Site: brandenburg
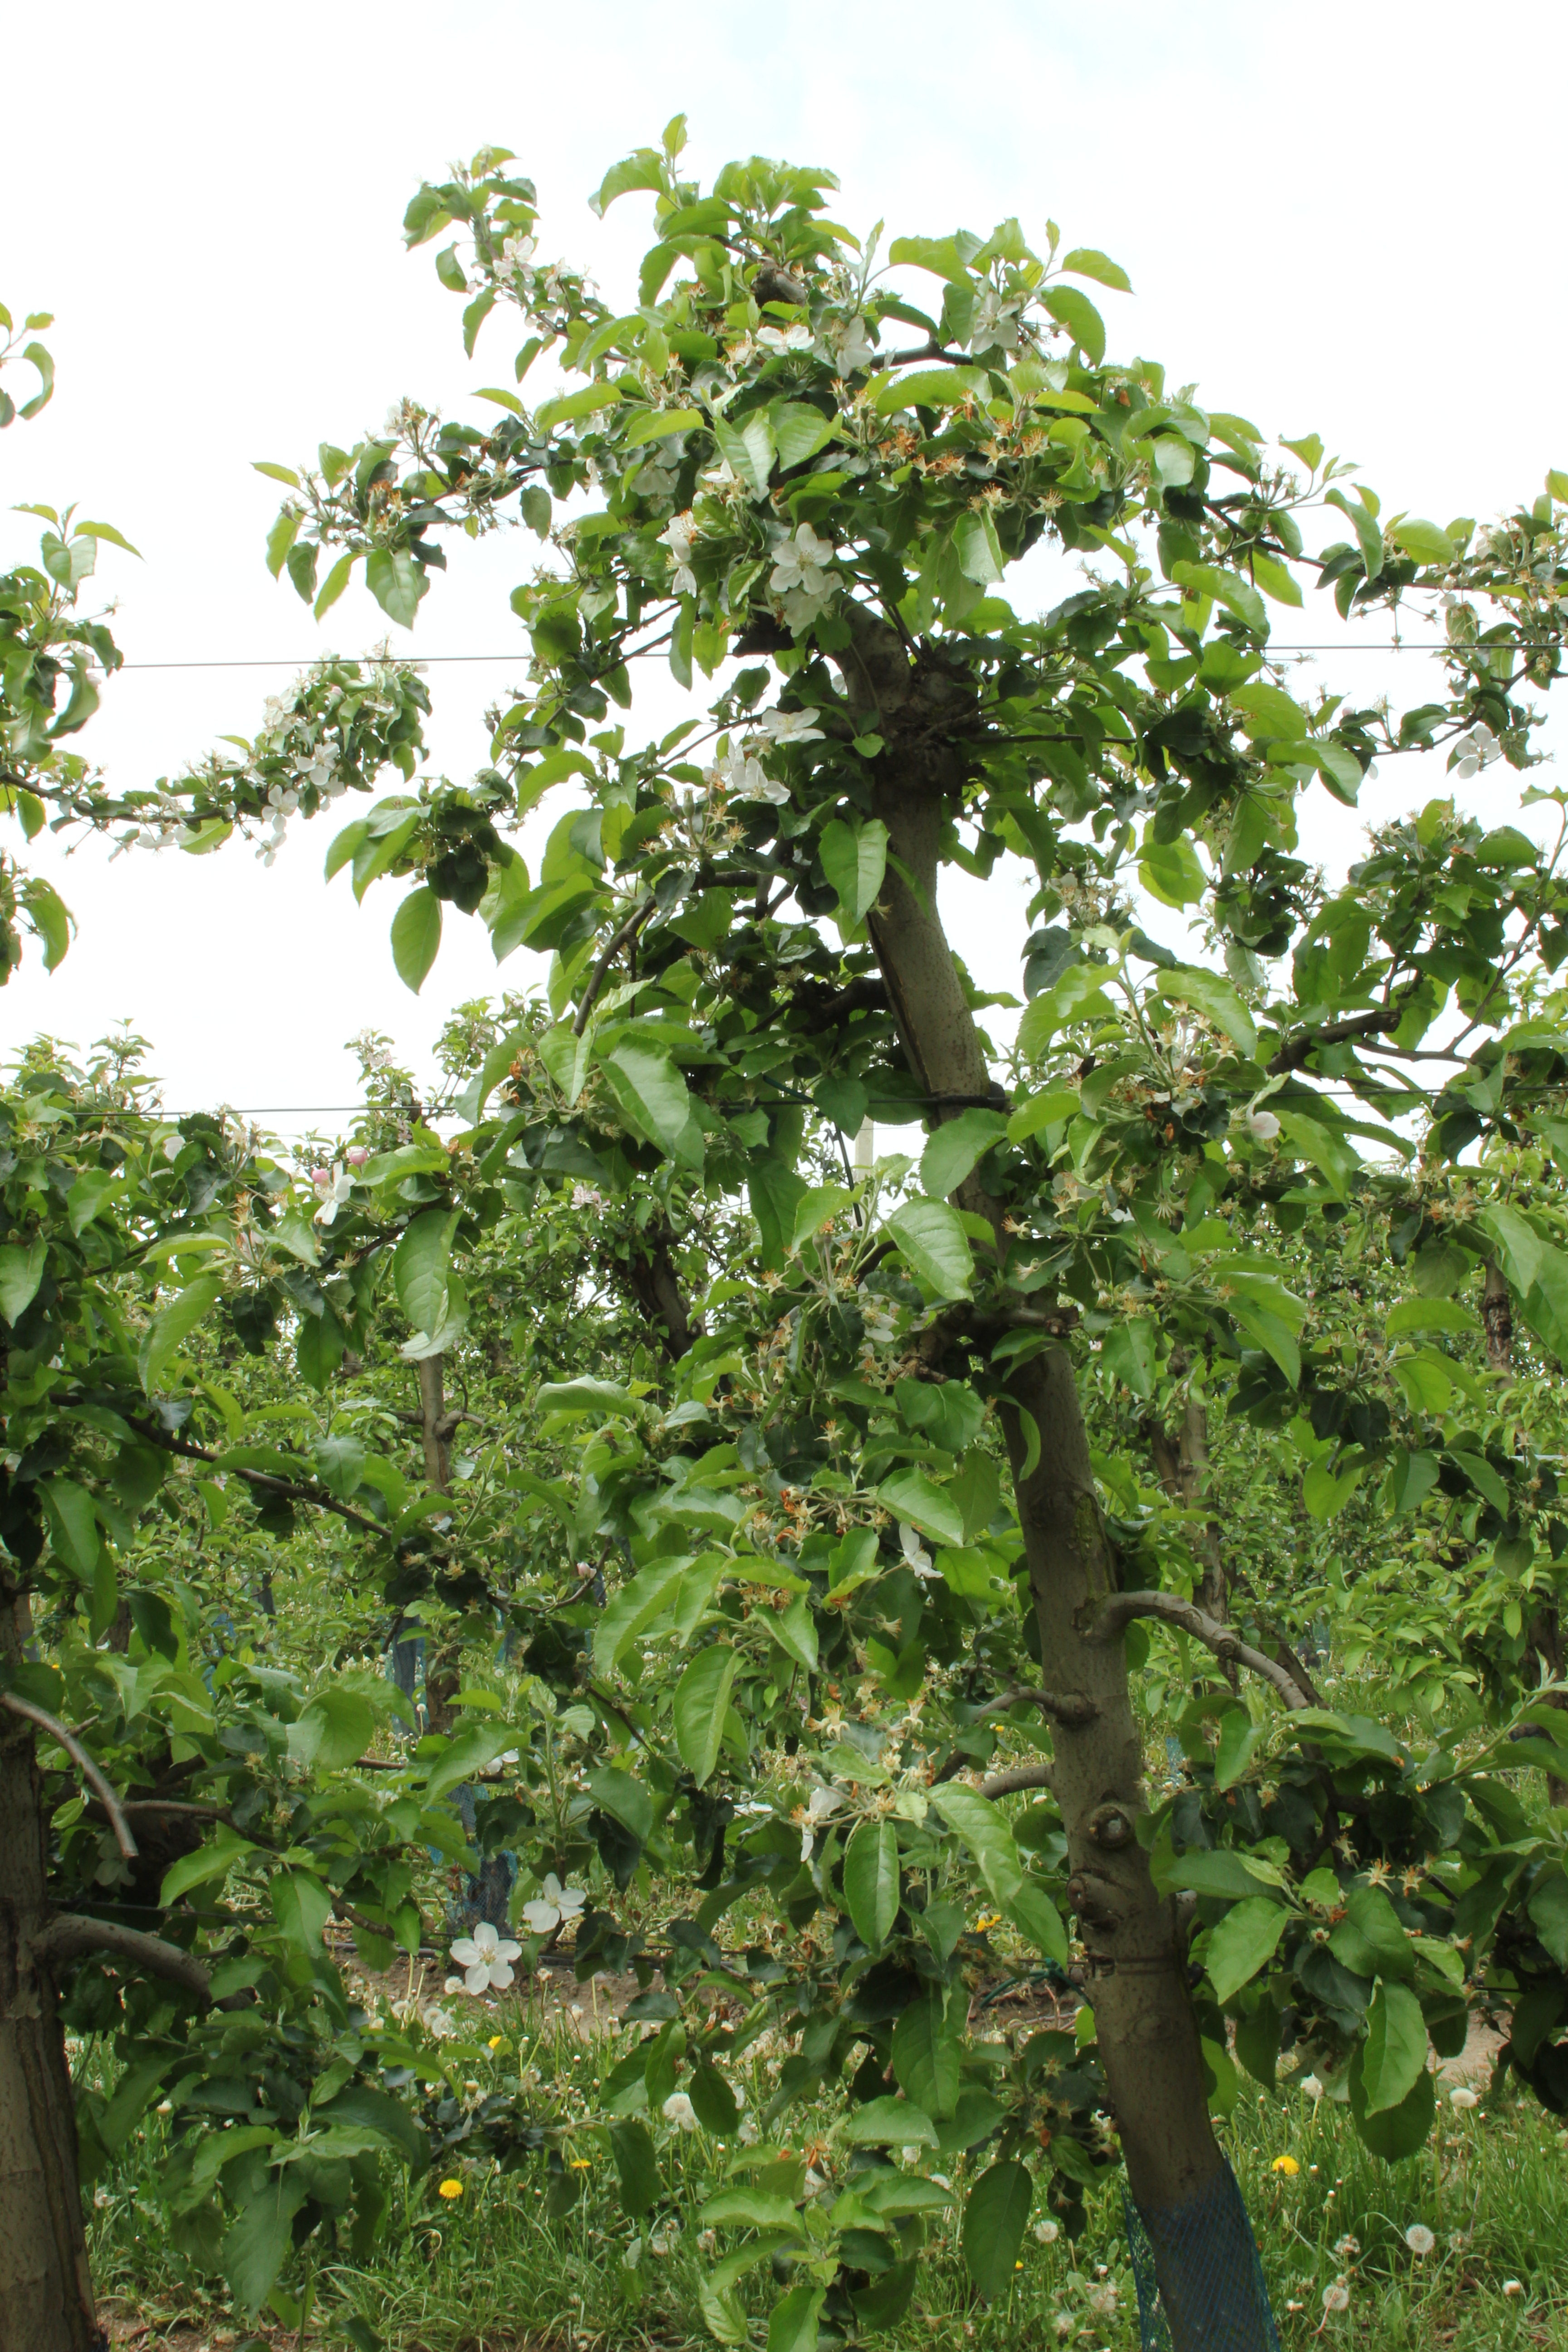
Growth stage (BBCH 67): Flowering